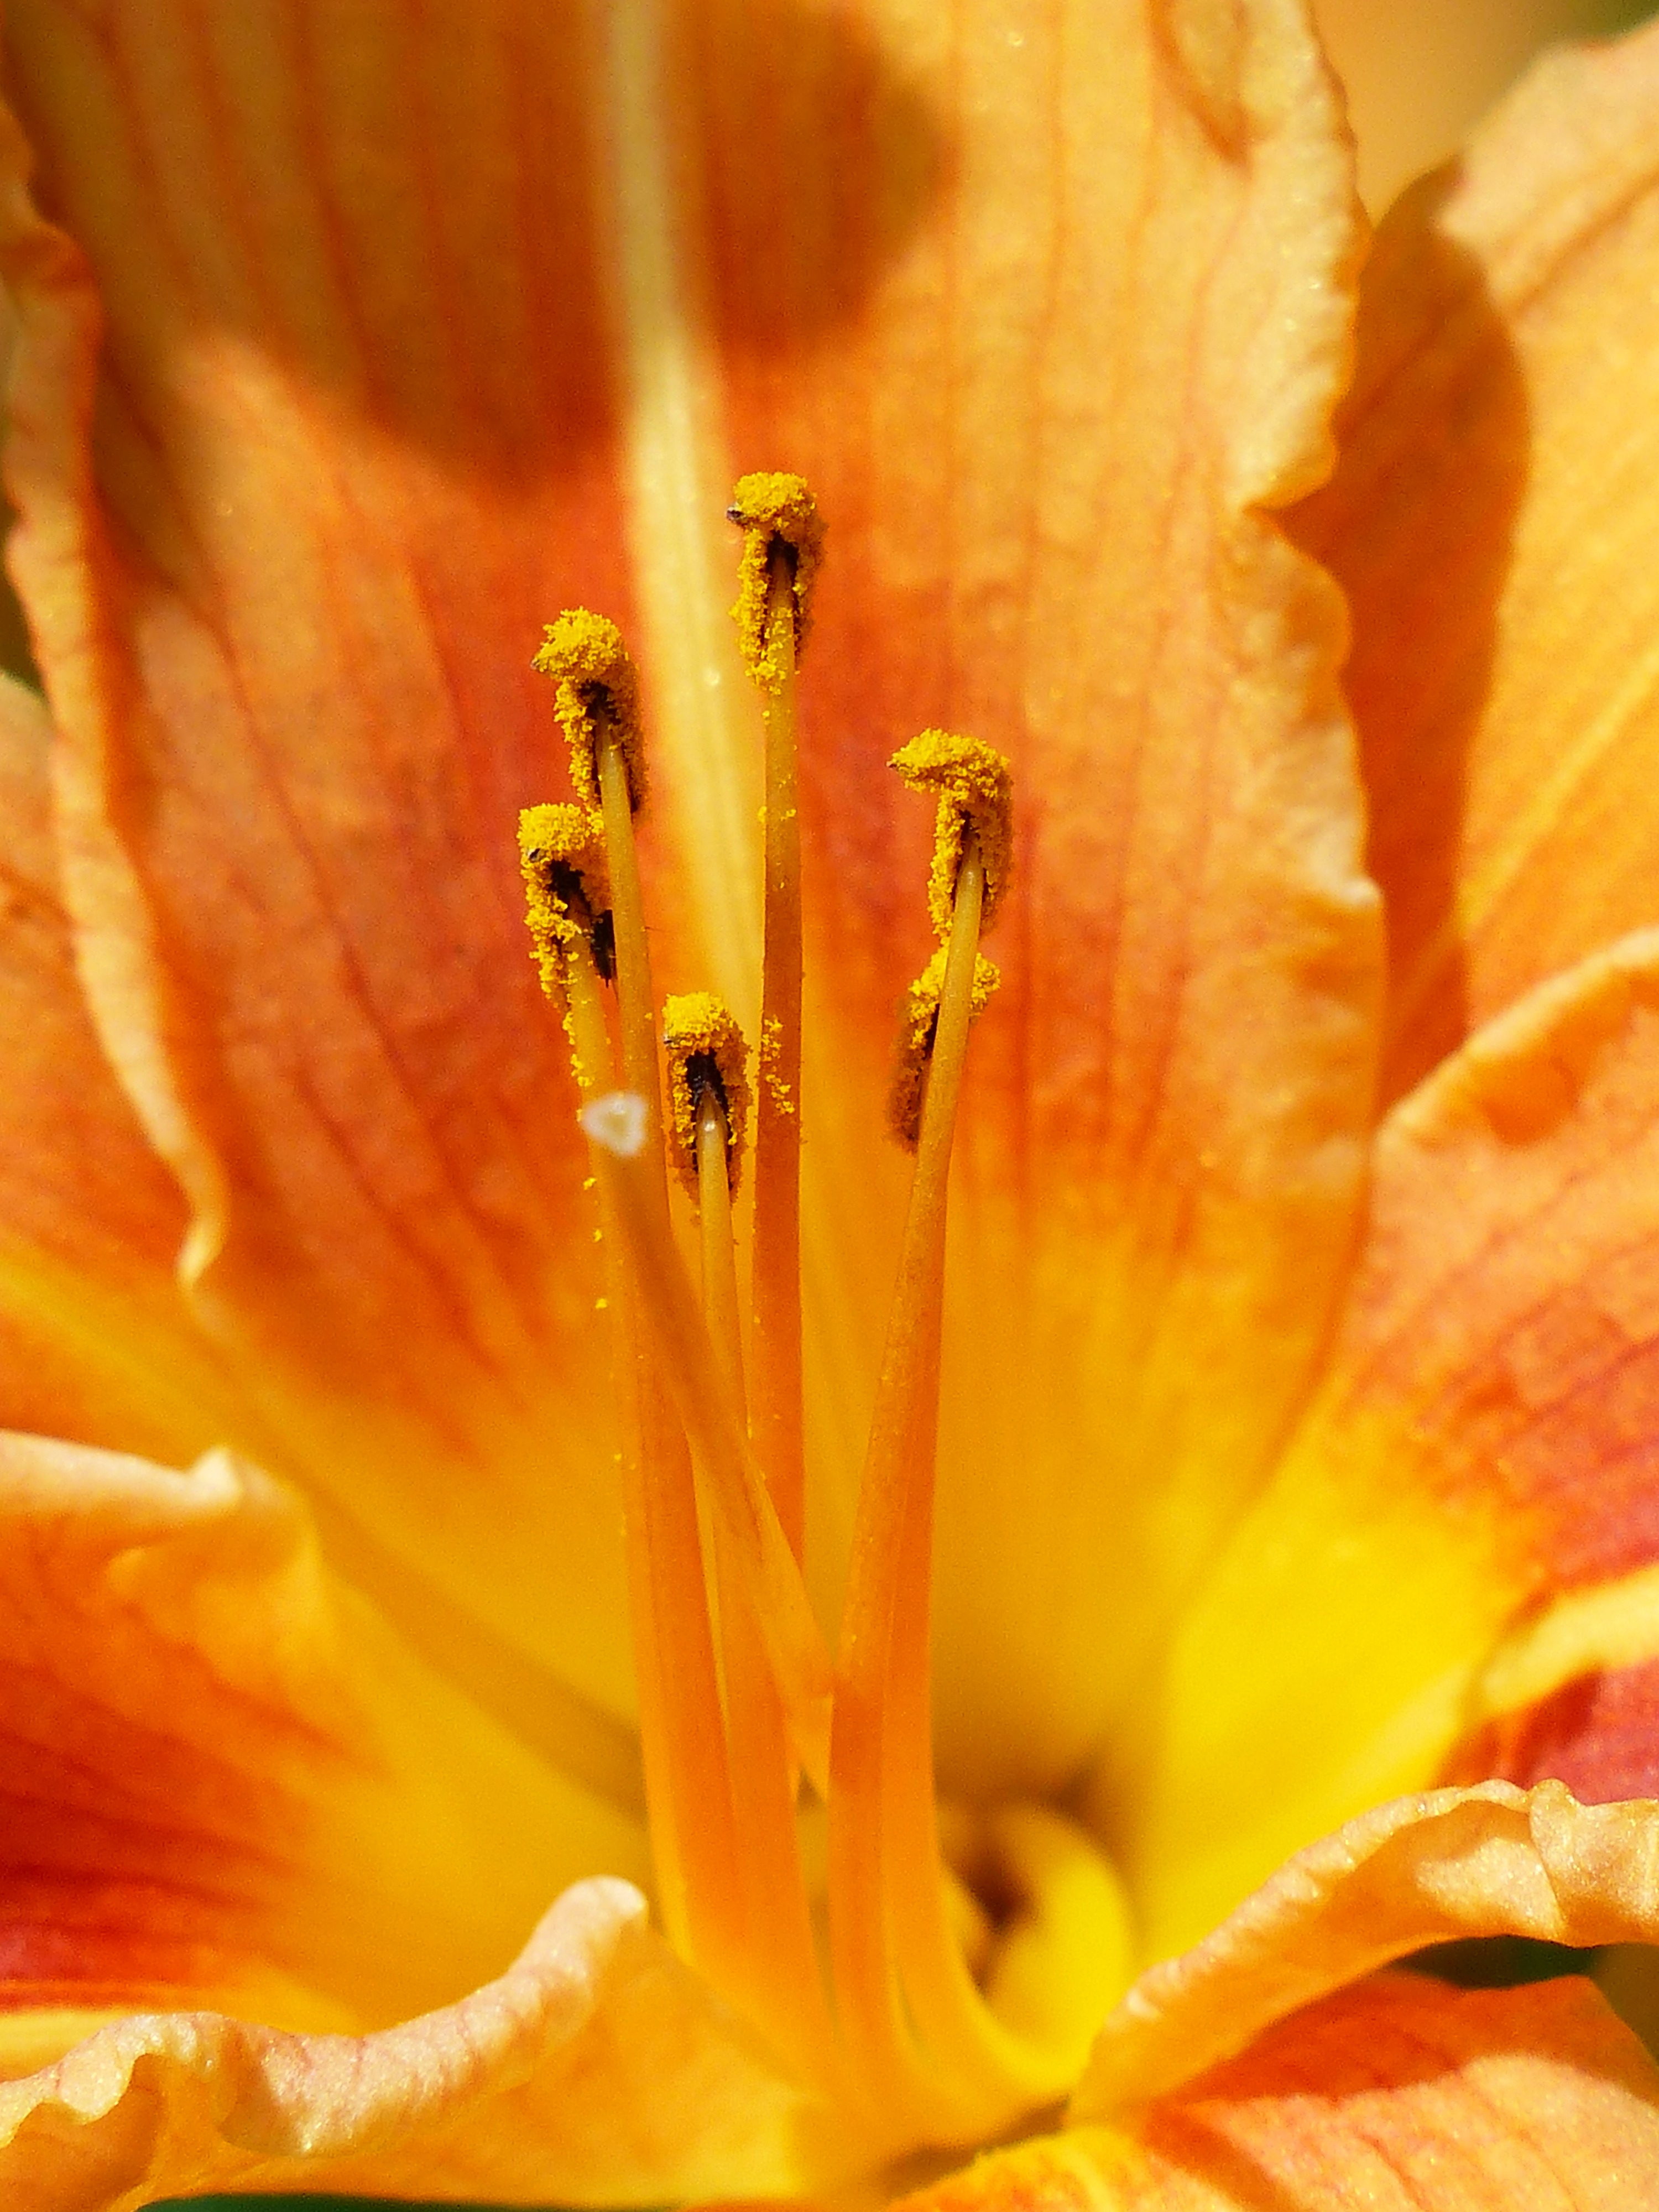
blossom, plant, photography, sunlight, leaf, flower, petal, bloom, orange, pollen, macro, autumn, yellow, garden, close, flora, close up, stamen, lily, daylily, stamens, anther, macro photography, hemerocallis, ovary, flowering plant, bee pollen, yellow red daylily, hemerocallis fulva, plant stem, land plant, brown red daylily, web wardens daylily